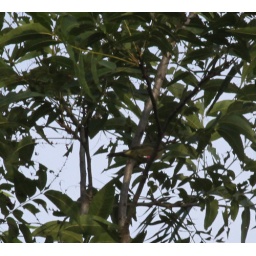
Debra C.'s green bird is almost invisible in this tree, if not for its bright pink band!